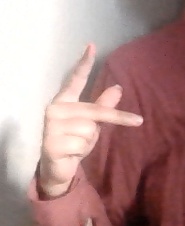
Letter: dha